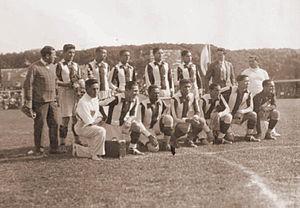
Antonio Maquilón Badaracco, est un joueur international péruvien de football, qui évoluait au poste de défenseur.
José María Lavalle est un footballeur international péruvien, né le 21 avril 1902 à Lima et mort le 17 juillet 1984. Il jouait au poste d'attaquant à l'Alianza Lima avec qui il remporta cinq titres de champion entre 1927 et 1933.